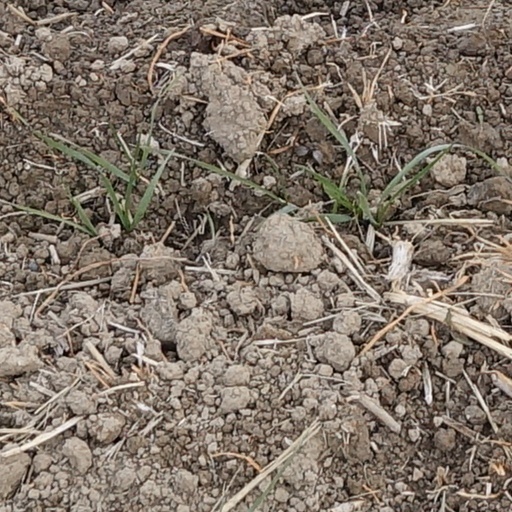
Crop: wheat